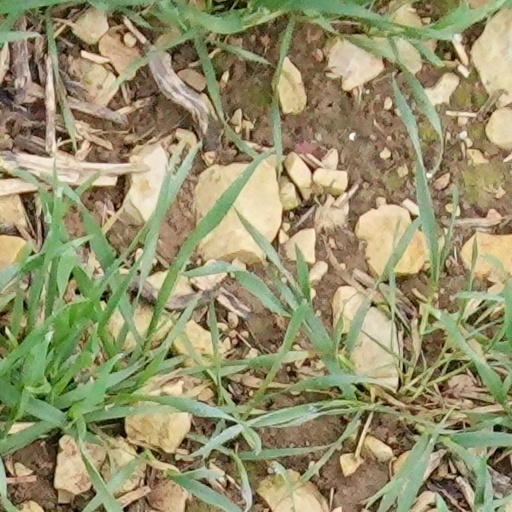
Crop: wheat